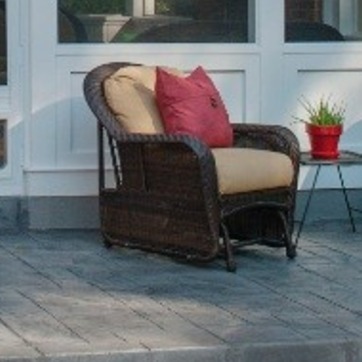
Material: other